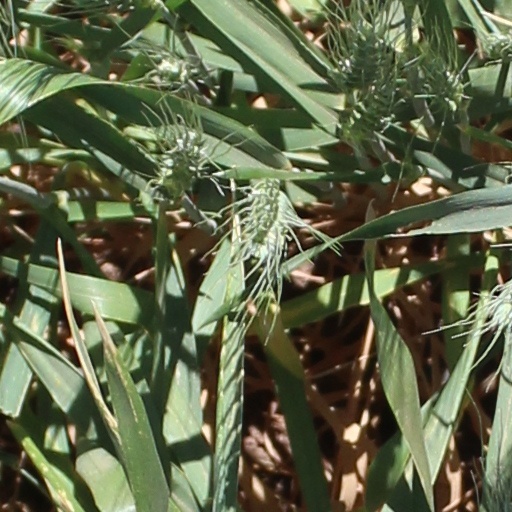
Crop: wheat